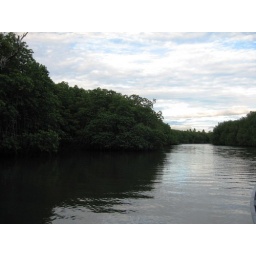
2 rivers run around the island, dumping into the ocean by our resort (the reason it didn't have blue water)